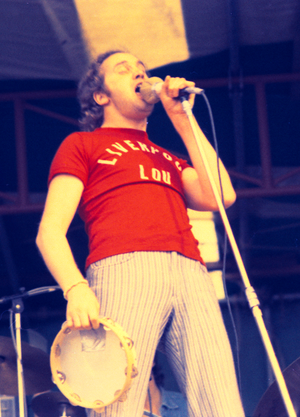
Roger Chapman, dit « Chappo », né le 8 avril 1942 à Leicester, est un chanteur de rock britannique. Il est une figure culte de la scène rock anglaise.
Family est un groupe de rock progressif britannique, originaire de Leicester, en Angleterre. Formé en 1966, il est composé à l'origine de Roger Chapman, John « Charlie » Whitney, Jim King, Ric Grech et Rob Townsend. Sans jamais accéder à la consécration mondiale, probablement à cause d'incessants changements de personnel, Family obtient un succès considérable au Royaume-Uni. Ce succès doit beaucoup aux performances vocales de son chanteur Roger Chapman, à la voix gutturale et au jeu de scène violent